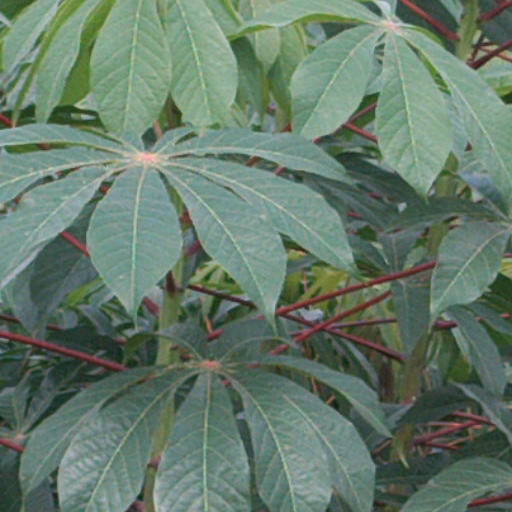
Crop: cassava